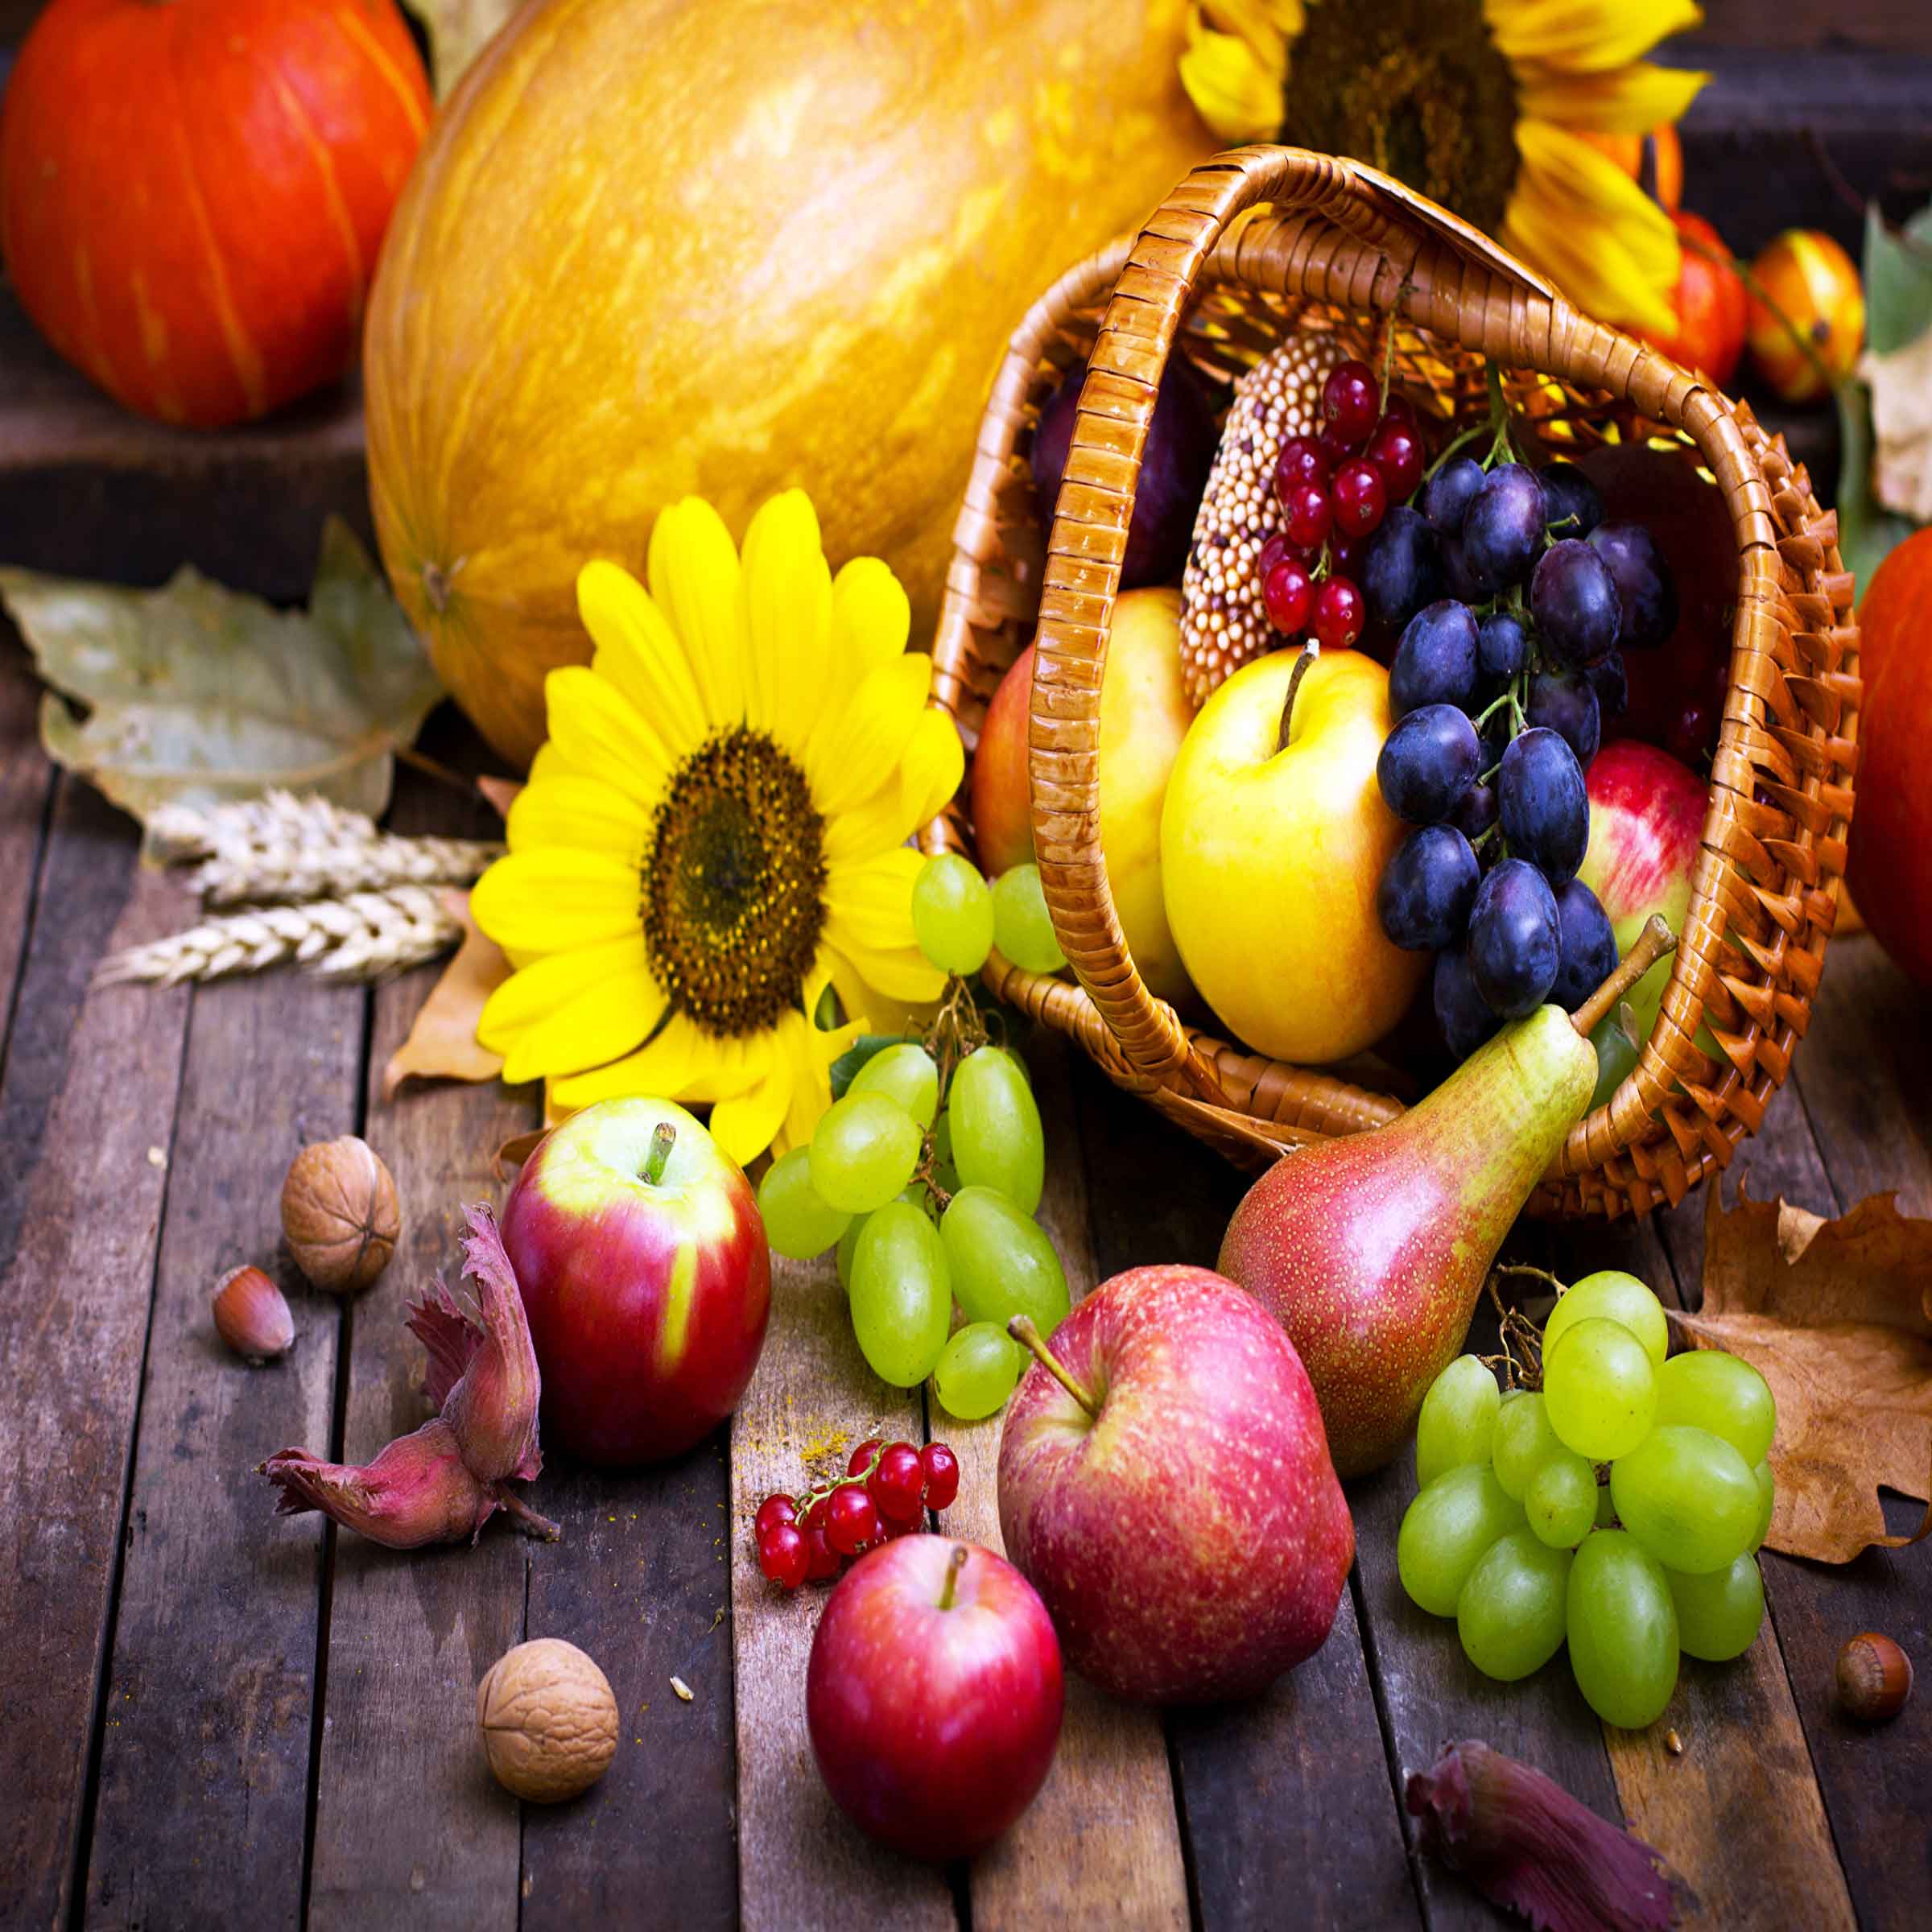
kitchen, natural foods, fruit, local food, food, produce, vegetable, still life, still life photography, vegetarian food, superfood, diet food, whole food, apple, thanksgiving, winter squash